Werner von Gilsa

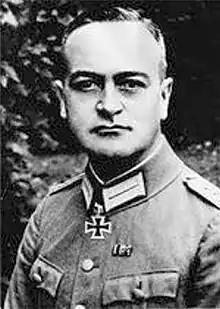
Gilsa in 1940

Werner Freiherr von und zu Gilsa (4 March 1889 – 8 May 1945) was a German general in the "Wehrmacht" during World War II, whose last assignment was as military commandant of Dresden.